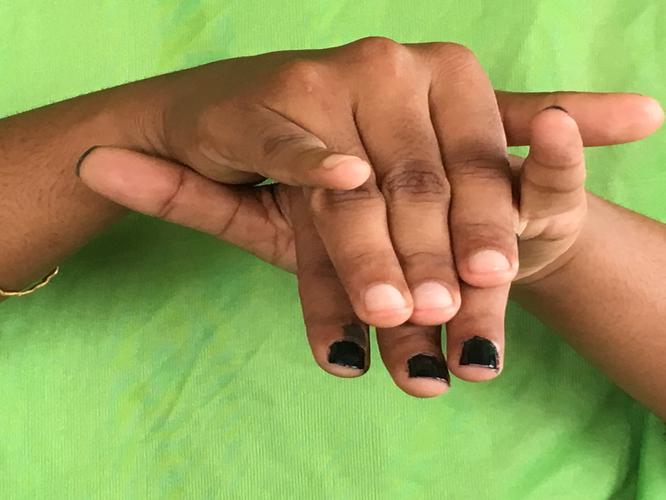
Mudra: Varaha
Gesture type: double_hand